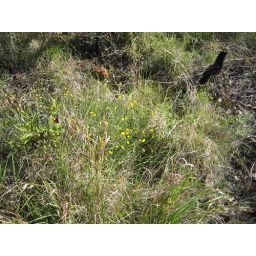
this plant holds the Outback together. If it didn't grow on the sand dunes everything would blow away in the wind.